Changsha Kingdom

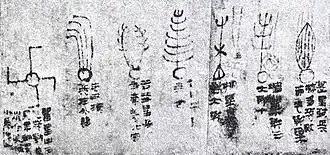
A simple illustration of six types of comets

Changsha nobility dressed similarly to contemporary nobles in the Han Empire. The forms of ancient Chinese clothing usually found in the tombs of Changsha aristocrats were silk gauze undergarments "dānyī") and long robes with elaborately woven patterns. Men typically wore hats, while a number of hairstyles can be seen in contemporary paintings and sculptures of women.